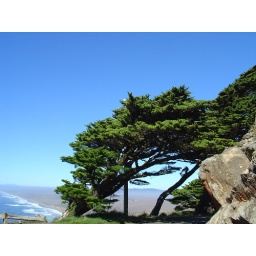
Coastal pine trees shaped by the wind